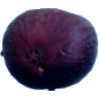
Label: Fig 1